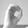
ASL letter: O